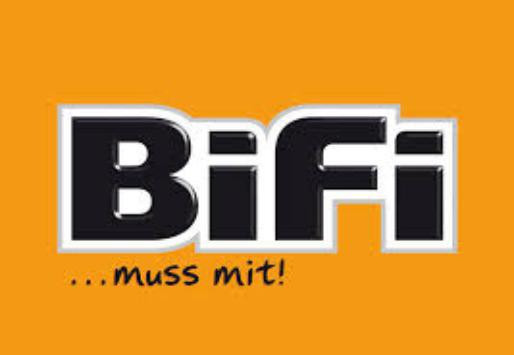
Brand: BiFi
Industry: Food